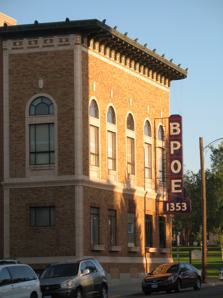
Building: Elks Lodge No. 1353
Country: United States of America
Year built: 1922
United States historic place Elks Lodge No. 1353 U.S. National Register of Historic Places West facade, 2012. Show map of Wyoming Show map of the United States Location 108 E. 7th St., Casper, Wyoming Coordinates 42°50′38″N 106°19′27″W / 42.84389°N 106.32417°W / 42.84389; -106.32417 Area less than one acre Built 1922 Architect Garbutt, Weidner & Sweeney , et al Architectural style Renaissance MPS Buildings Designed by Garbutt, Weidner, and Sweeney in Casper MPS NRHP reference No. 96001632 Added to NRHP January 30, 1997 The Elks Lodge No. 1353 is a historic building located in Casper , Wyoming . It was built in 1922 and listed on the National Register of Historic Places in 1997. Description The lodge is a two-story rectangular brick edifice at the northeast corner of East 7th St. and South Center St. It also has a basement, the upper half of which is situated above street level. Both sides of the building facing a street are brown brick with terra cotta trim; the remaining exterior walls are red brick devoid of terra cotta embellishments. The structure features an arched central entryway topped by a shallow terra cotta balcony. The lower-floor windows are rectangular and evenly spaced. The second story is visually divided from the first by a terra cotta belt course. The second-story windows, also evenly spaced, are arched. Below these are recessed terra cotta panels. The building is topped with an ornate cornice that gracefully wraps around three corners of the building.  The basement is also visually defined by windows along the sidewalk at ground level.  Many of these windows have now been closed up with brick. Inside, the building originally could claim a ballroom , dining area, and numerous other rooms in varying styles; however, extensive remodeling has taken place since the building's construction. Remaining is the ballroom/auditorium's hardwood floor, which was refinished circa 1990. Although the lodge's general floor plan has remained generally unchanged, very little original material still exists from the original construction. History The Elks Lodge No. 1353 was built in 1920-1922 by architects Garbutt, Weidner & Sweeney . It was designed in the Renaissance style and features the firm's signature use of terra cotta ornamentation. The lot was bought for $14,500, and the building itself was constructed at the cost of $100,000 - $200,000. Cement and basement work was contracted to the Lloyd Building Company, and George W. Cottrell held the contract for the brick, granite, and terra cotta work. The building's opening celebration was held on March 17, 1922. However, the structure was not actually finished until 1936, when a membership drive was launched for new members, providing enough money to complete construction. The lodge was remodeling in 1950 and again in 1967. A fire in the Library room in 1977 prompted further alternations to the building. Since then, numerous other changes have been made to the structure. References